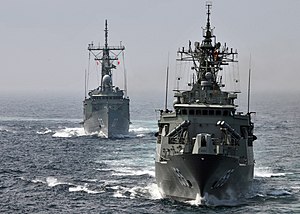
Royal Australian Navy
"Royal Australian Navy er den maritime gren af Australian Defence Force. Efter oprettelsen af den Australske føderation i 1901 blev de forskellige koloniale flåder samlet til en flåde: ""Commonwealth Naval Forces"". Flåden var oprindeligt etableret for at beskytte de australske farvande, men da flåden i 1911 blev til ""Royal Australian Navy"" fik den gradvist et øget ansvar i regionen.